Volvo Amazon

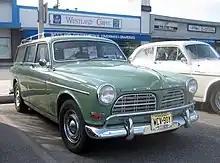
1966 Volvo Amazon station wagon

The Volvo Amazon is a mid-sized car that was manufactured and marketed by Volvo Cars from 1956 to 1970. It was introduced in the United States as the "122S" at the 1959 New York International Auto Show.